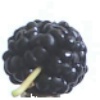
Label: Mulberry 1